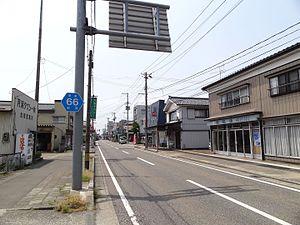
Minami est l'un des 8 arrondissements de la ville de Niigata au Japon. Il est situé au sud de la ville.